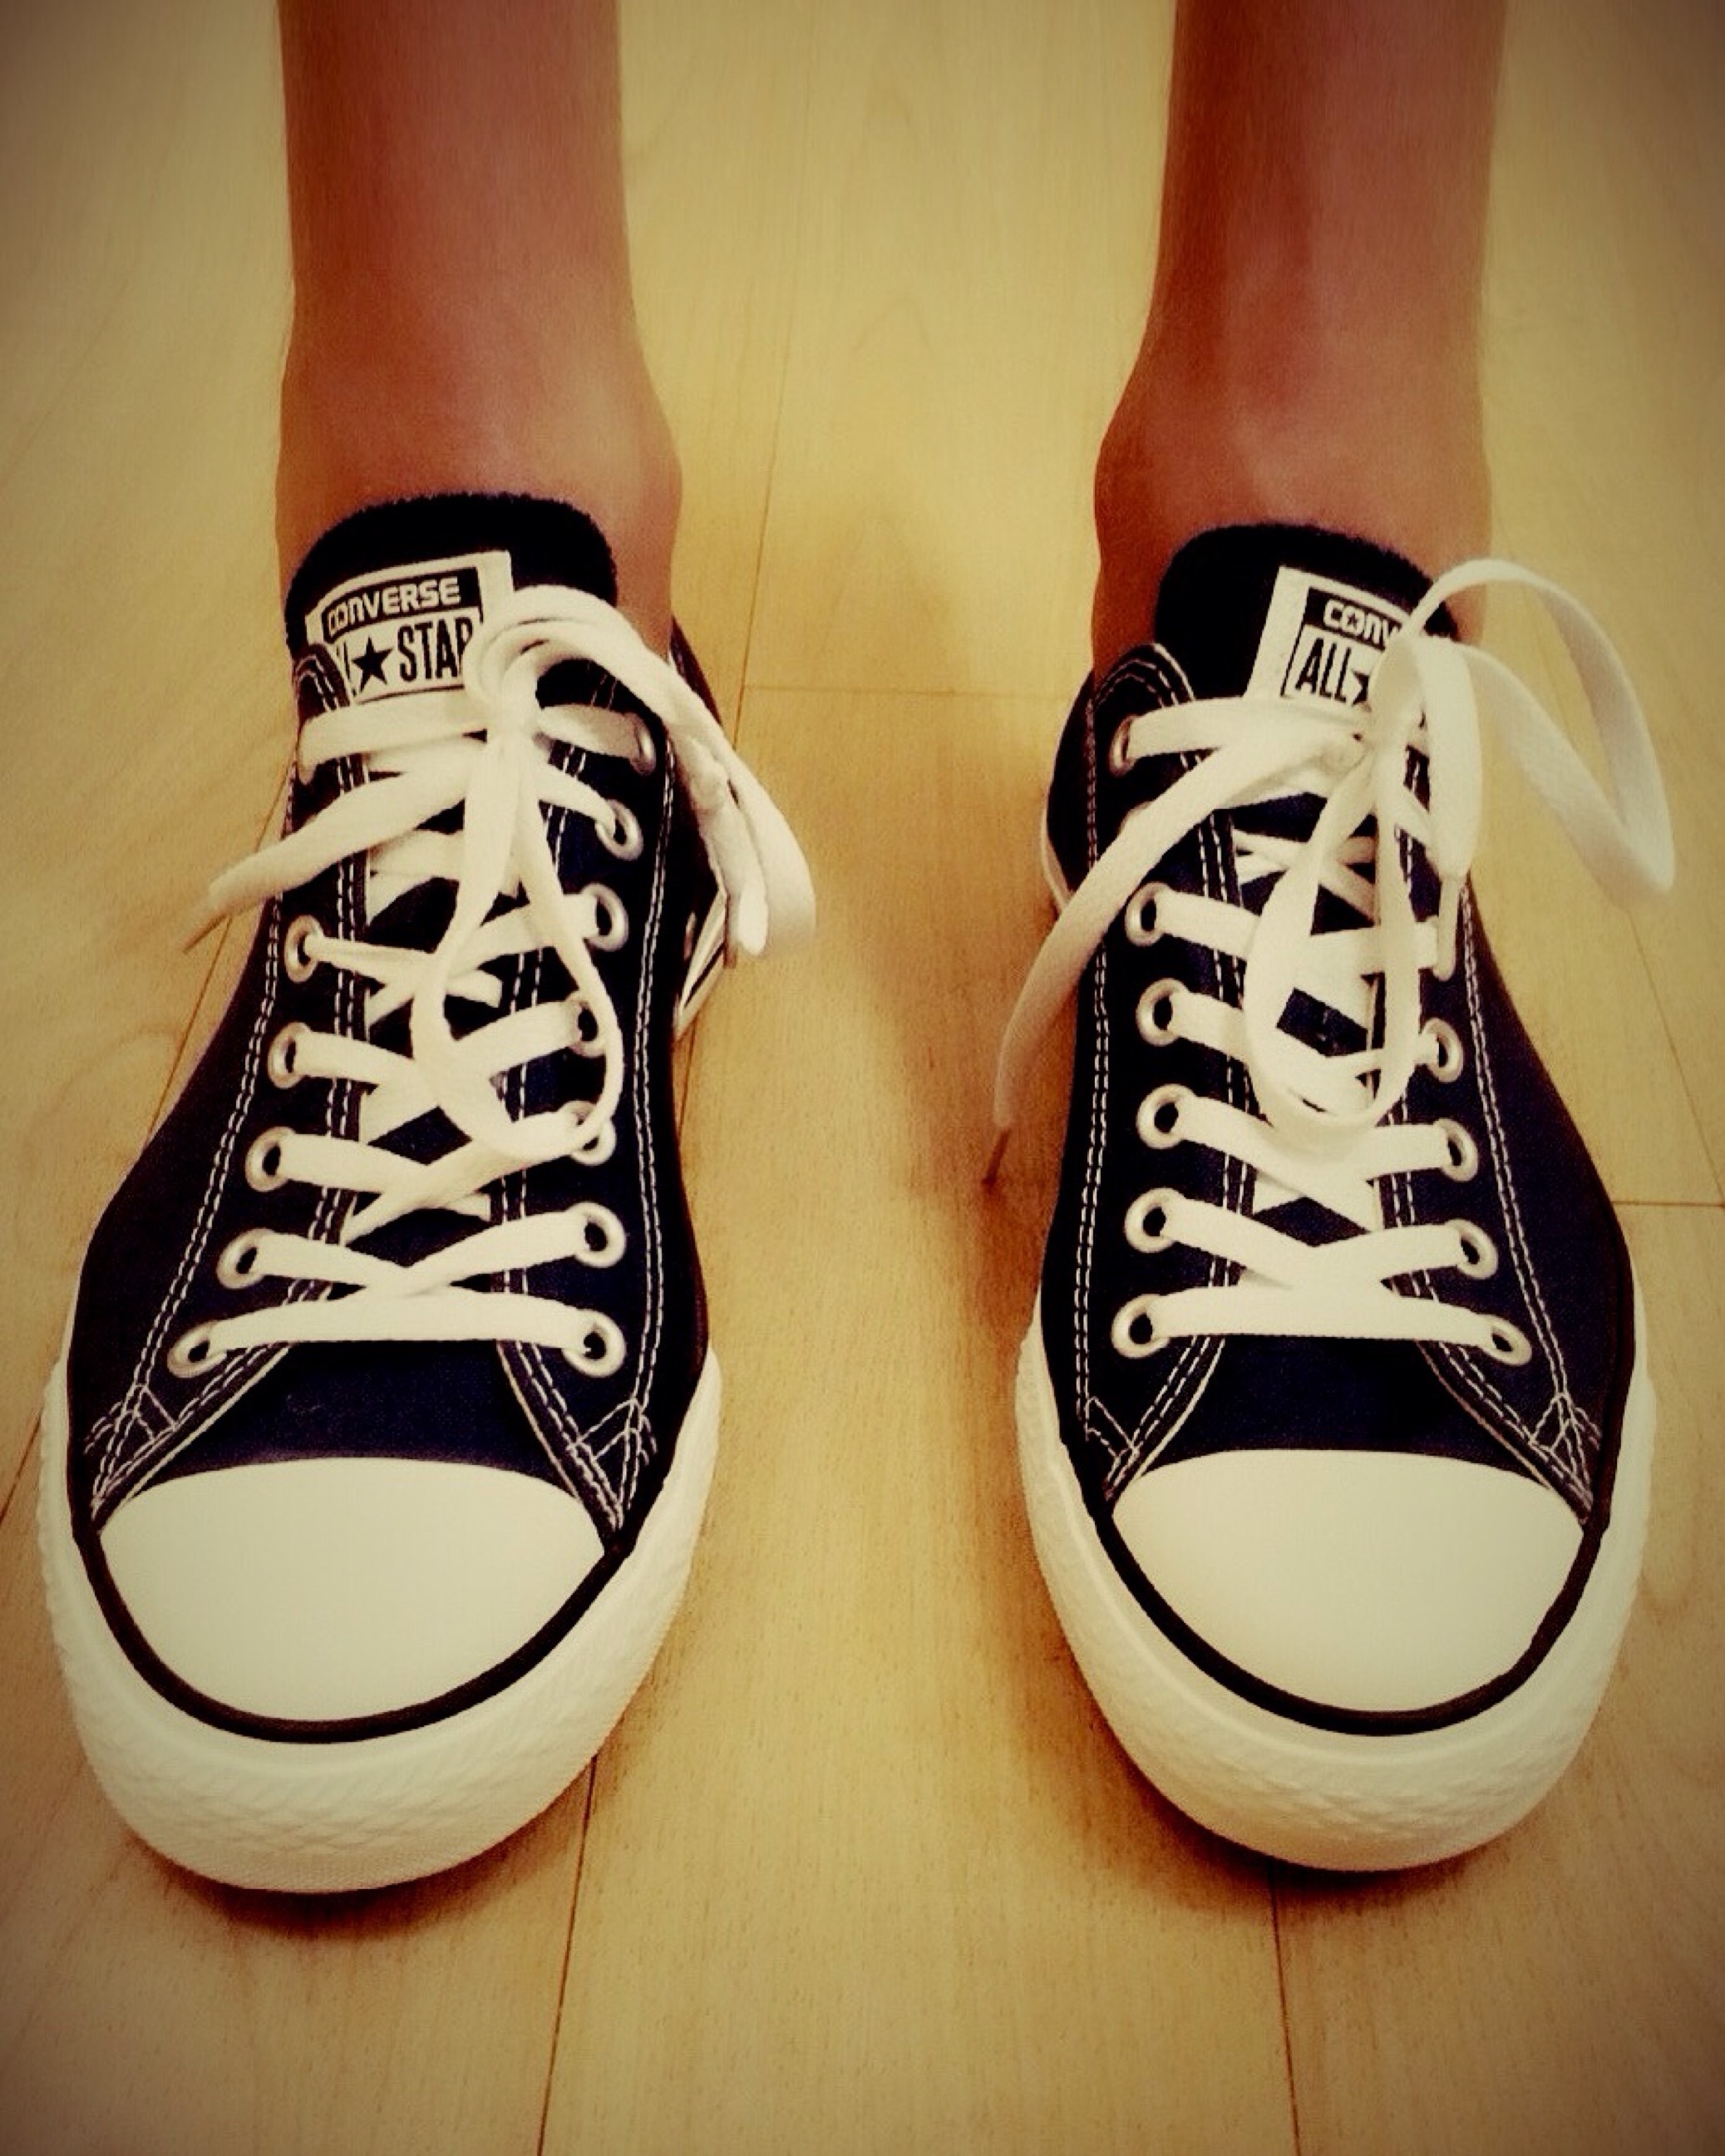
shoe, white, leather, retro, leg, spring, fashion, clothing, black, yellow, hipster, human body, shoes, sneakers, footwear, chucks, high heeled footwear